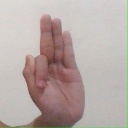
अक्षर: फ